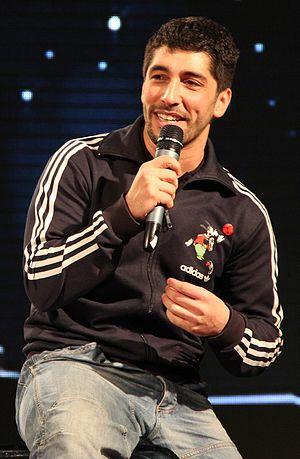
Noman Hosni, né en 1980, est un humoriste de stand-up, acteur, réalisateur et animateur français.